Alex Beard (artist)

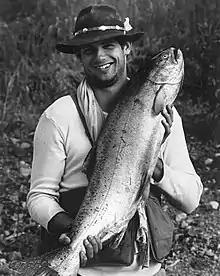
Beard Portrait

Alex Beard (born 1970) is an American artist born in New York City who is now based out of New Orleans. His work ranges from simple and representational to abstract. He frequently draws and paints African wildlife.